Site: brandenburg
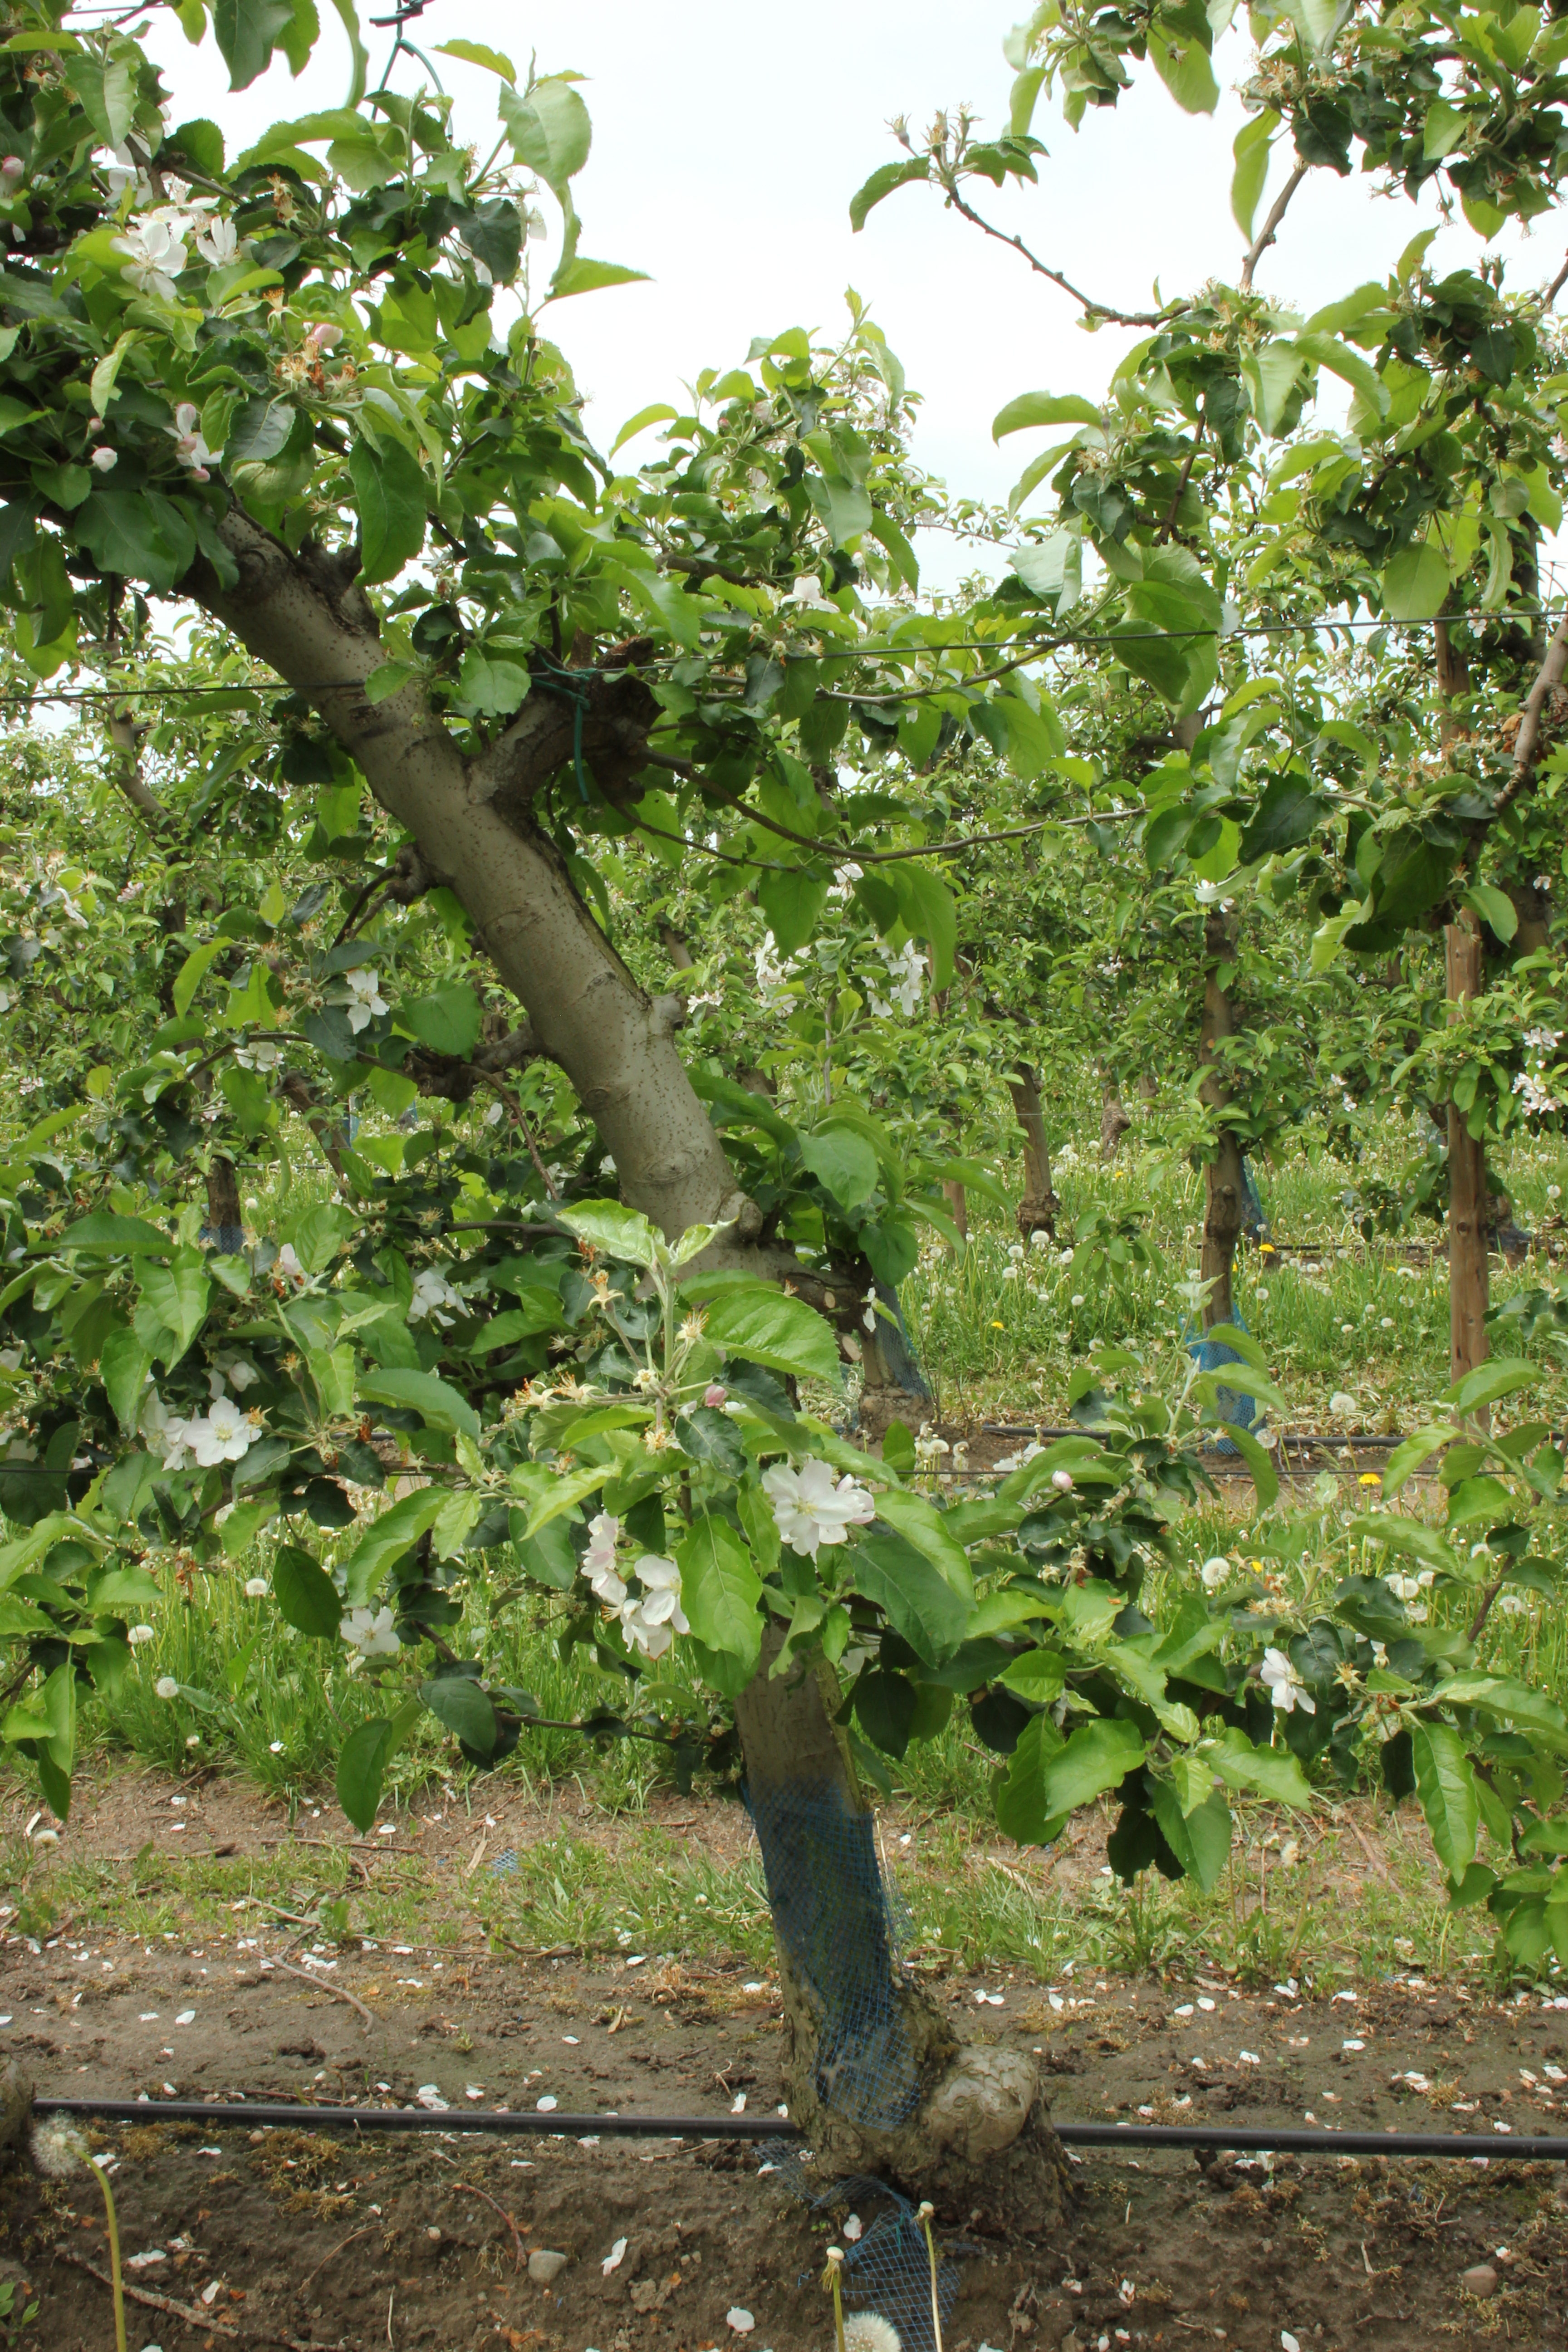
Growth stage (BBCH 67): Flowering